Albatros D.III

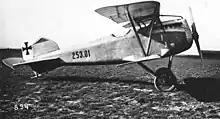
Albatros D.III (Oeffag) series 253, with later production rounded nose

In the autumn of 1916, Oesterreichische Flugzeugfabrik AG (Oeffag) obtained a licence to build the D.III at Wiener-Neustadt. Deliveries commenced in May 1917. The aircraft were officially designated as Albatros D.III (Oeffag), but were known as Oeffag Albatros D.III in Austro-Hungary, and just Oeffag D.III in Poland.